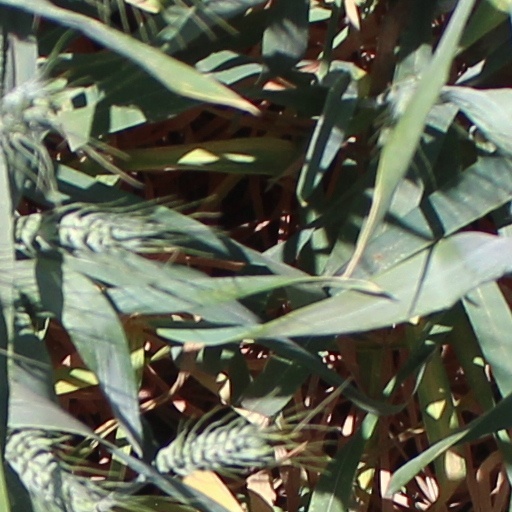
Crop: wheat